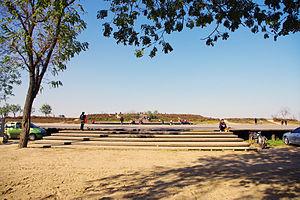
Le Palais Weiyang était un complexe palatial situé près de la ville de Chang'an. Construit en 200 av. J.-C. sur ordre de l'empereur Han Gaozu et sous la supervision du premier ministre Xiao He, il servit de centre administratif et de résidence impériale sous la dynastie des Han occidentaux, puis plus tard sous les Jin occidentaux et plusieurs autres États de la période des Dynasties du Nord et du Sud. Le palais survécut jusqu'à la période de la dynastie Tang où il fut détruit après avoir été incendié par des envahisseurs en route vers la nouvelle capitale de Chang'an. Il s'agit du plus grand palais jamais construit dans le monde avec une superficie de 4.8 km², ce qui représente 6,7 fois la taille de l'actuelle Cité interdite, ou 11 fois la taille de la Cité du Vatican.